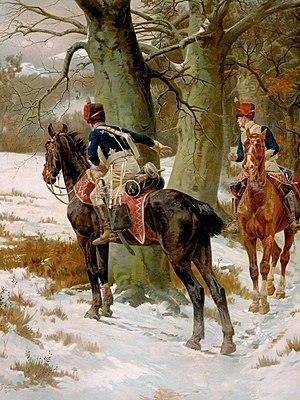
Hussards anglais du 10e régiment en reconnaissance pendant la campagne de La Corogne.
Le combat de Sahagún se déroula le 21 décembre 1808 dans le cadre de la guerre d'indépendance espagnole. Au cours de cet affrontement, le 15ᵉ hussards britannique mit en déroute deux régiments de cavalerie français, faisant de nombreux prisonniers au prix de très peu de pertes. L'une des unités françaises, très éprouvée, fut dissoute et ne fut pas reformée par la suite. Cet engagement marqua l'ultime étape de l'avancée des troupes britanniques en territoire espagnol, peu avant que l'arrivée de Napoléon ne les contraignent à une retraite désastreuse en direction des côtes et à leur évacuation par bateaux.